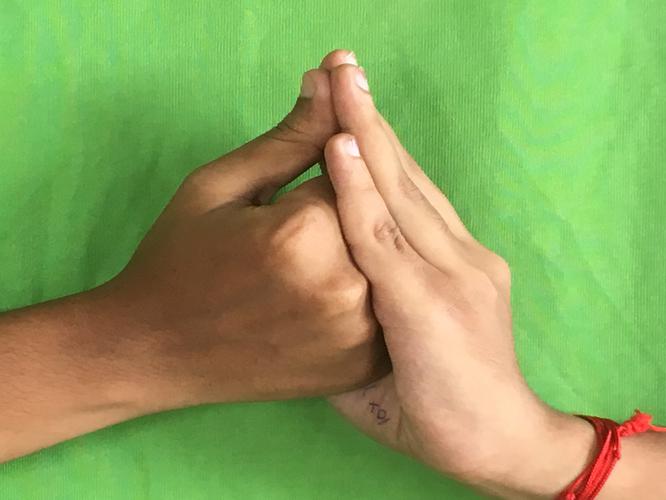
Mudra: Shanka
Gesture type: double_hand